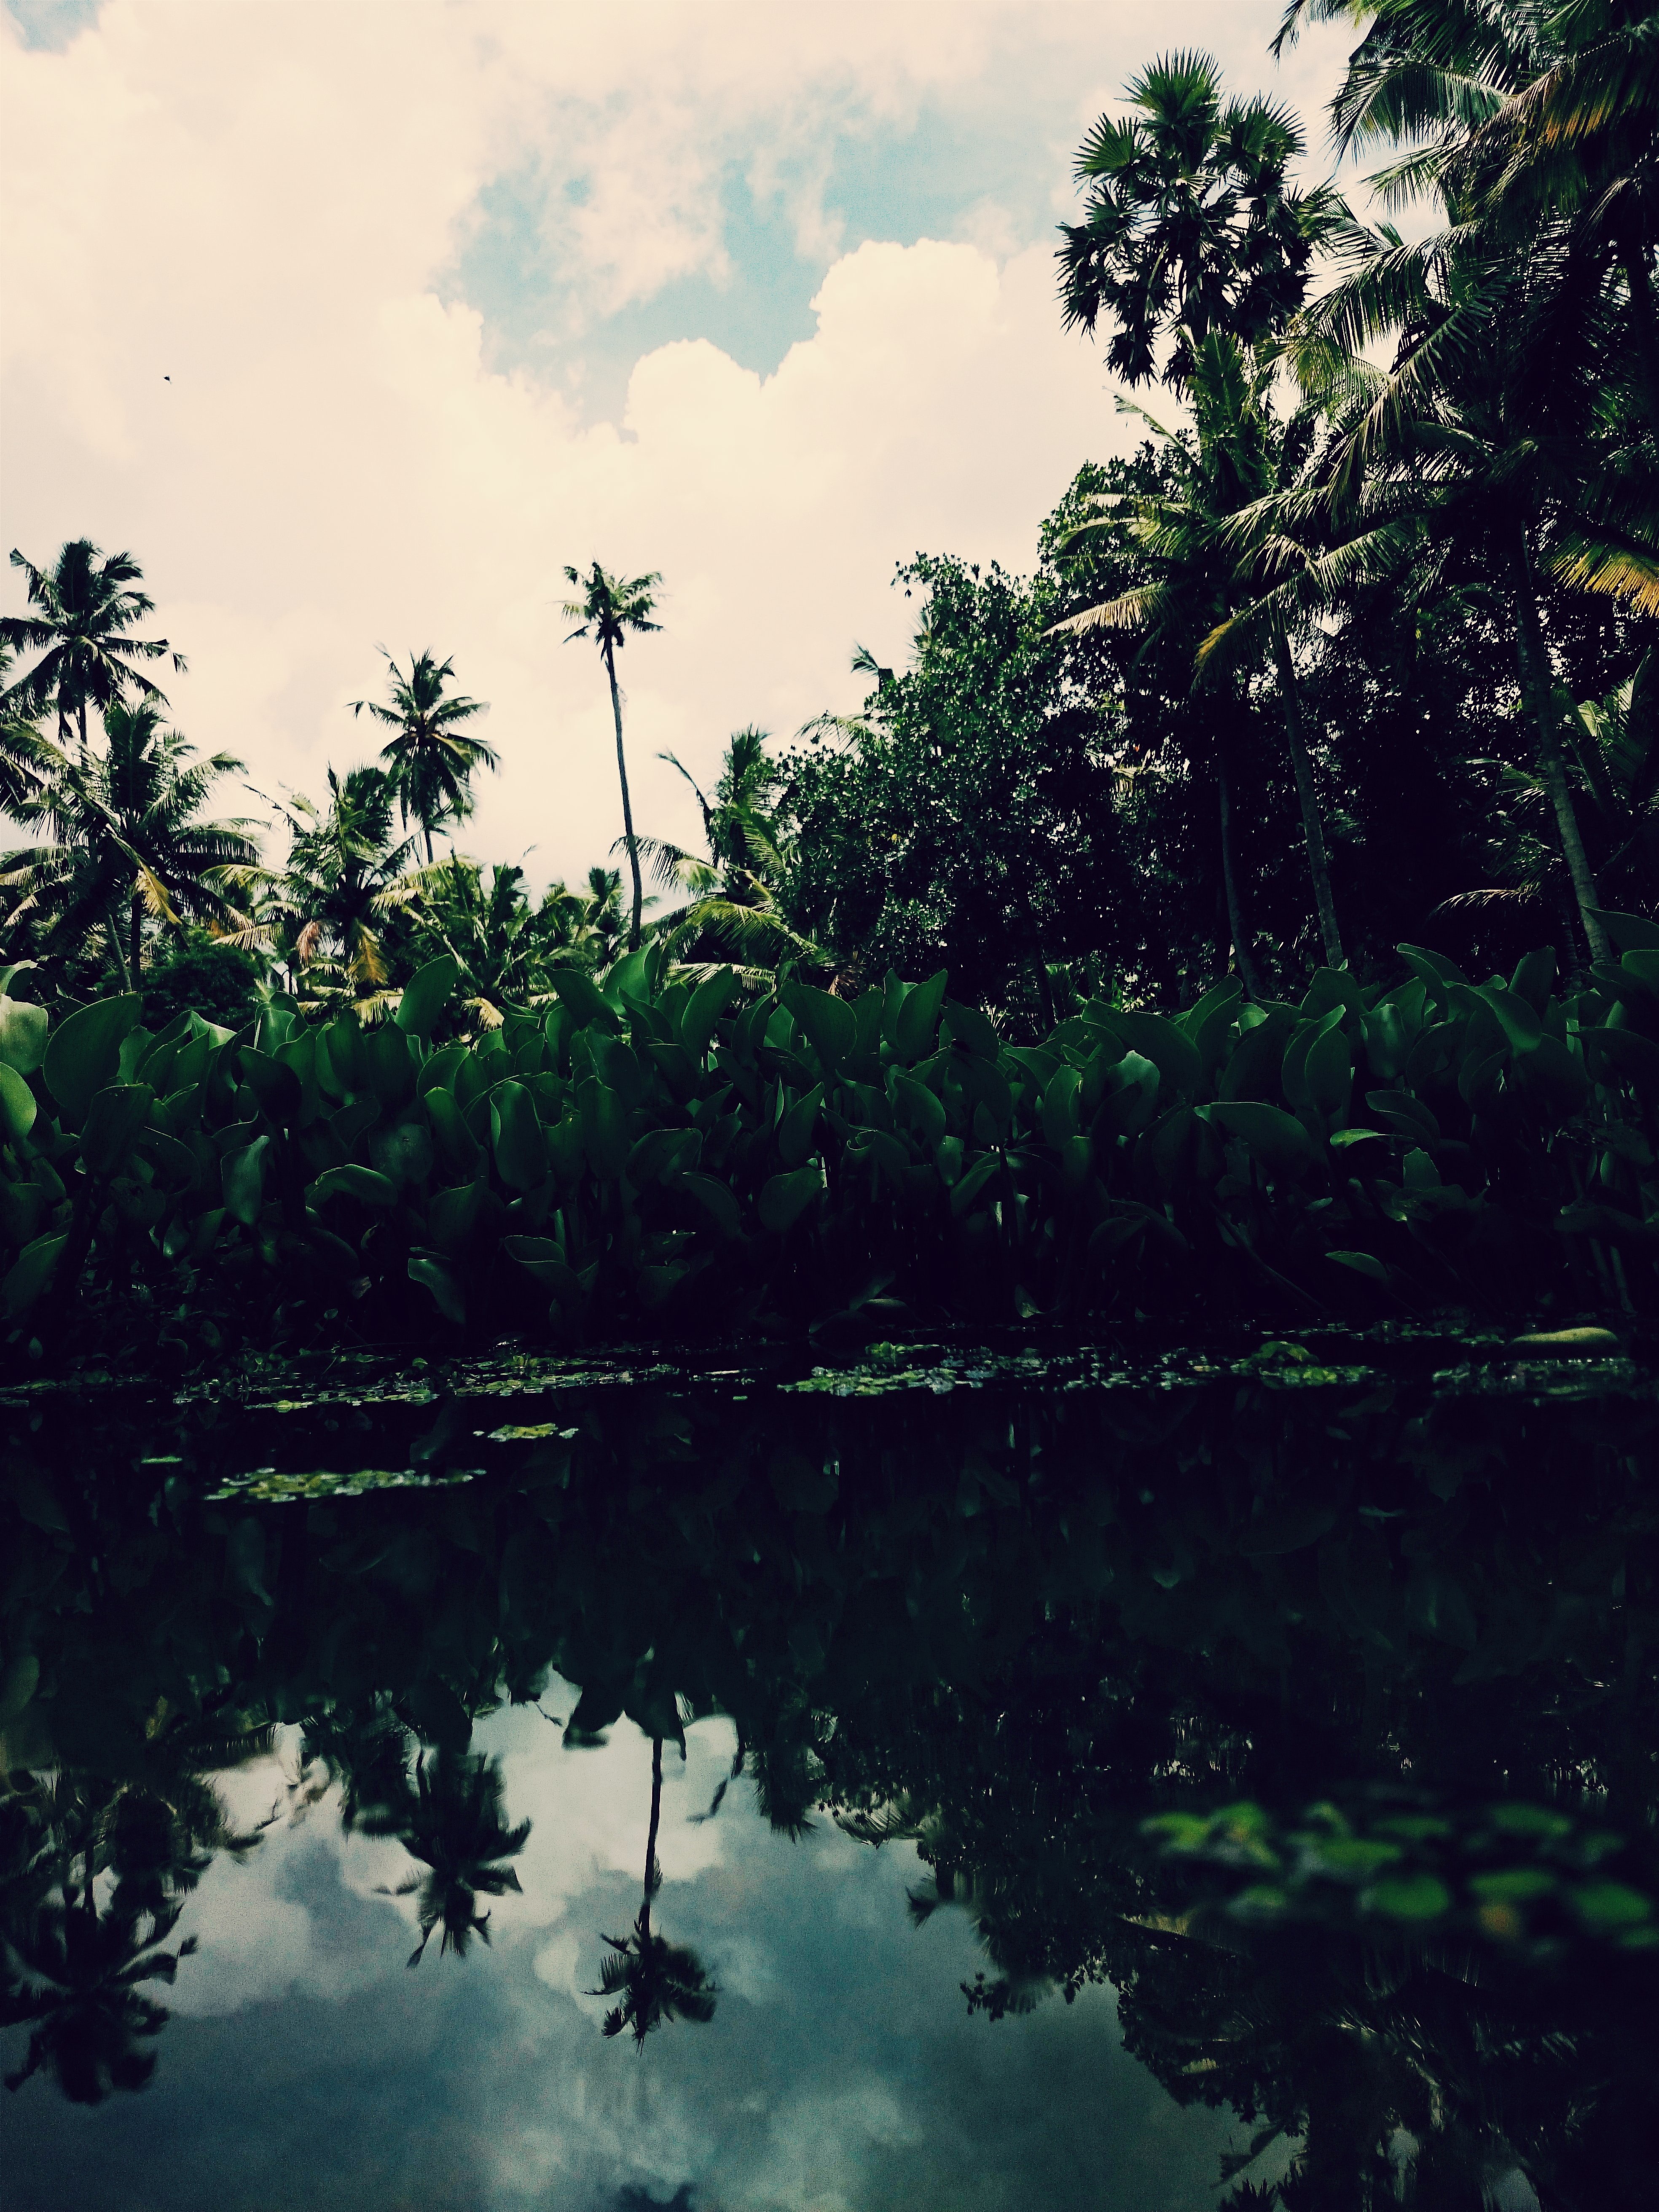
tree, nature, forest, grass, swamp, branch, plant, sunlight, morning, leaf, flower, green, reflection, jungle, botany, flora, rainforest, wetland, habitat, tropics, ecosystem, natural environment, atmospheric phenomenon, woody plant, arecales